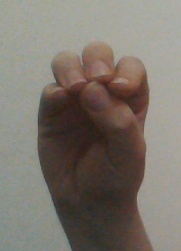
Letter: ha